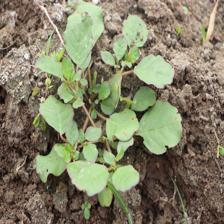
Label: BroadLeafWeed